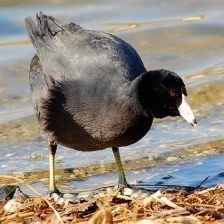
Species: AMERICAN COOT
Scientific name: FULICA AMERICANA